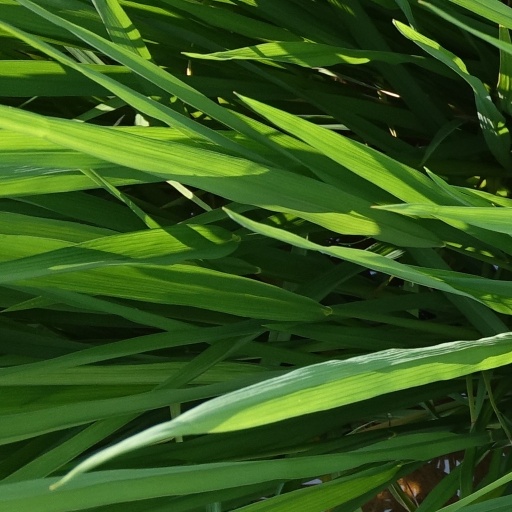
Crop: rice